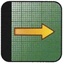
Concepts: Right
End
After - Future